Milo Lemert

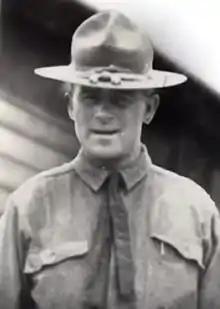
Medal of Honor recipient

Milo Lemert (March 25, 1890 – September 29, 1918) was a soldier in the United States Army who received the Medal of Honor for his actions during World War I.